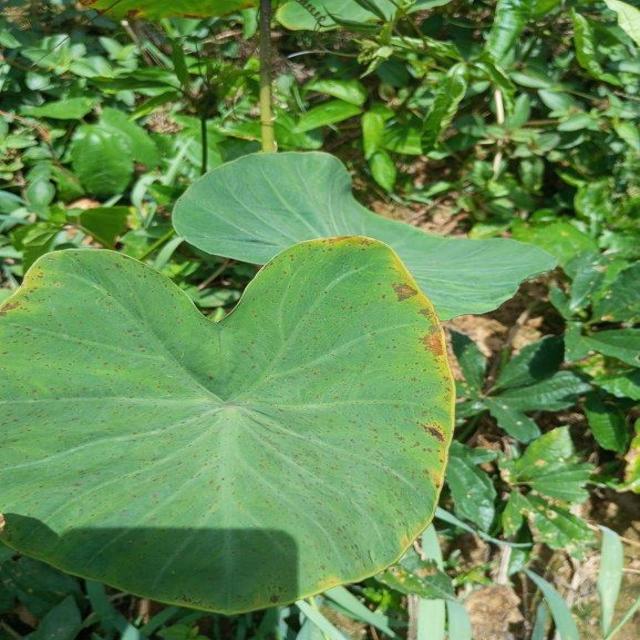
Label: Early_Blight